Fairfax Christian School

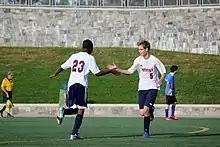
Fairfax Christian School athletics

The Fairfax Christian School offers several options for students interested in the fine arts, including a fife & drum corps, music ensemble, a cappella choir, photography, and graphic design.